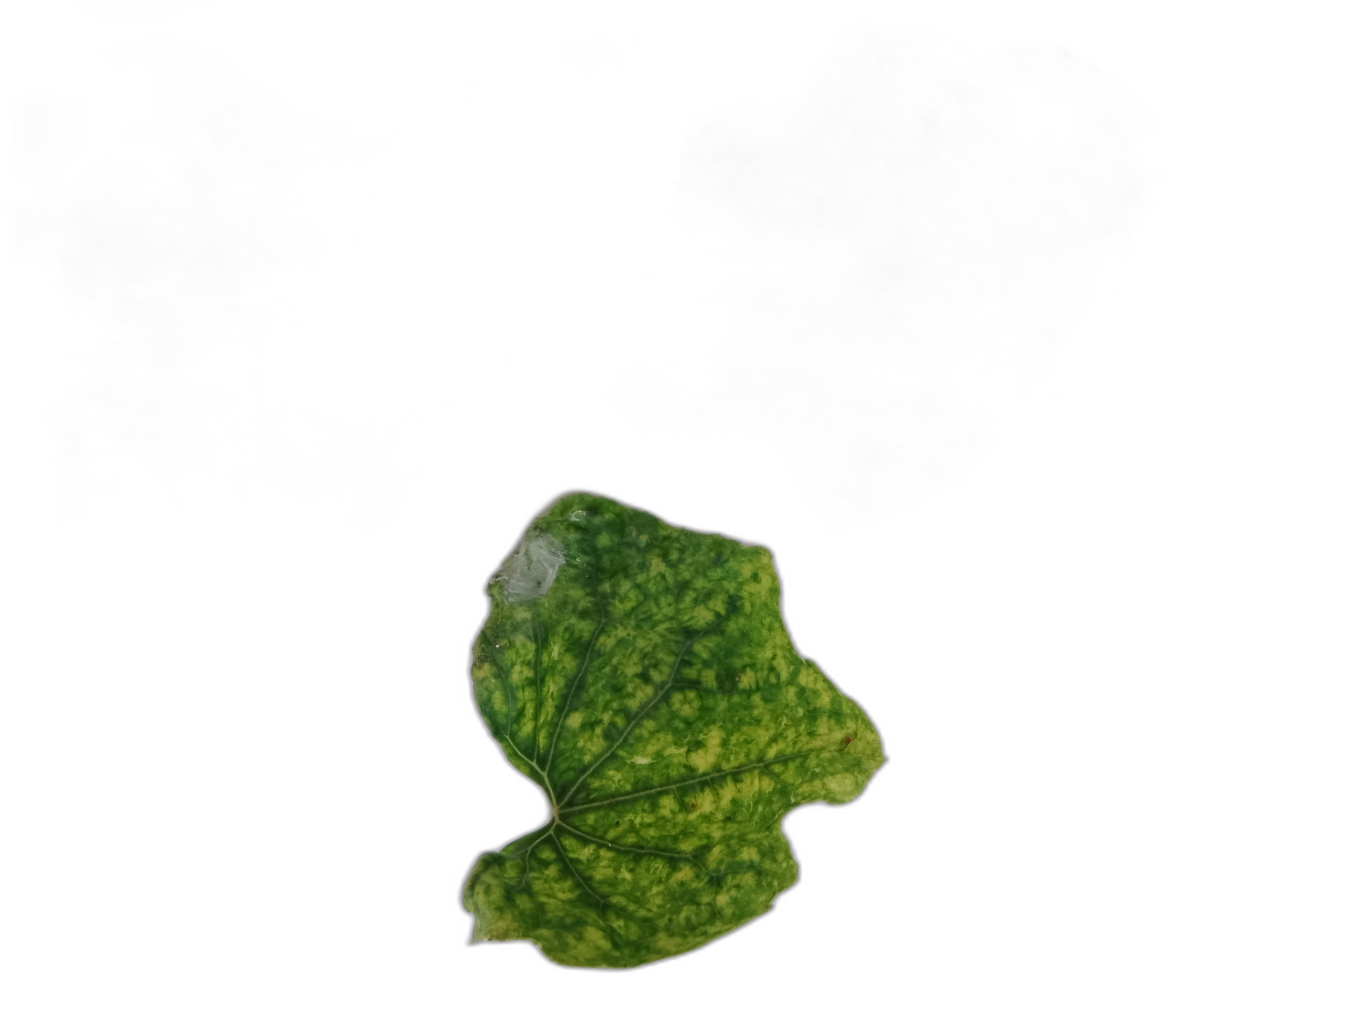
Crop: Zucchini
Label: Yellow_Mosaic_Virus